Nintendo Puzzle Collection

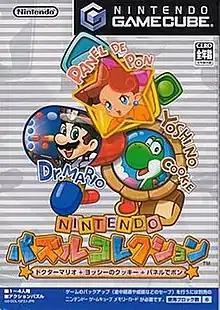
Japanese cover art

is a 2003 video game compilation developed by Intelligent Systems and published by Nintendo for the GameCube. It was released only in Japan. It includes updated versions of three Nintendo-published puzzle video games released for older systems — "Yoshi's Cookie" (1992), "Panel de Pon" (1995), and "Dr. Mario 64" (2001) — featuring updated graphics and music, alongside four-person multiplayer. The player can download one of the games to their Game Boy Advance via the GameCube – Game Boy Advance link cable.